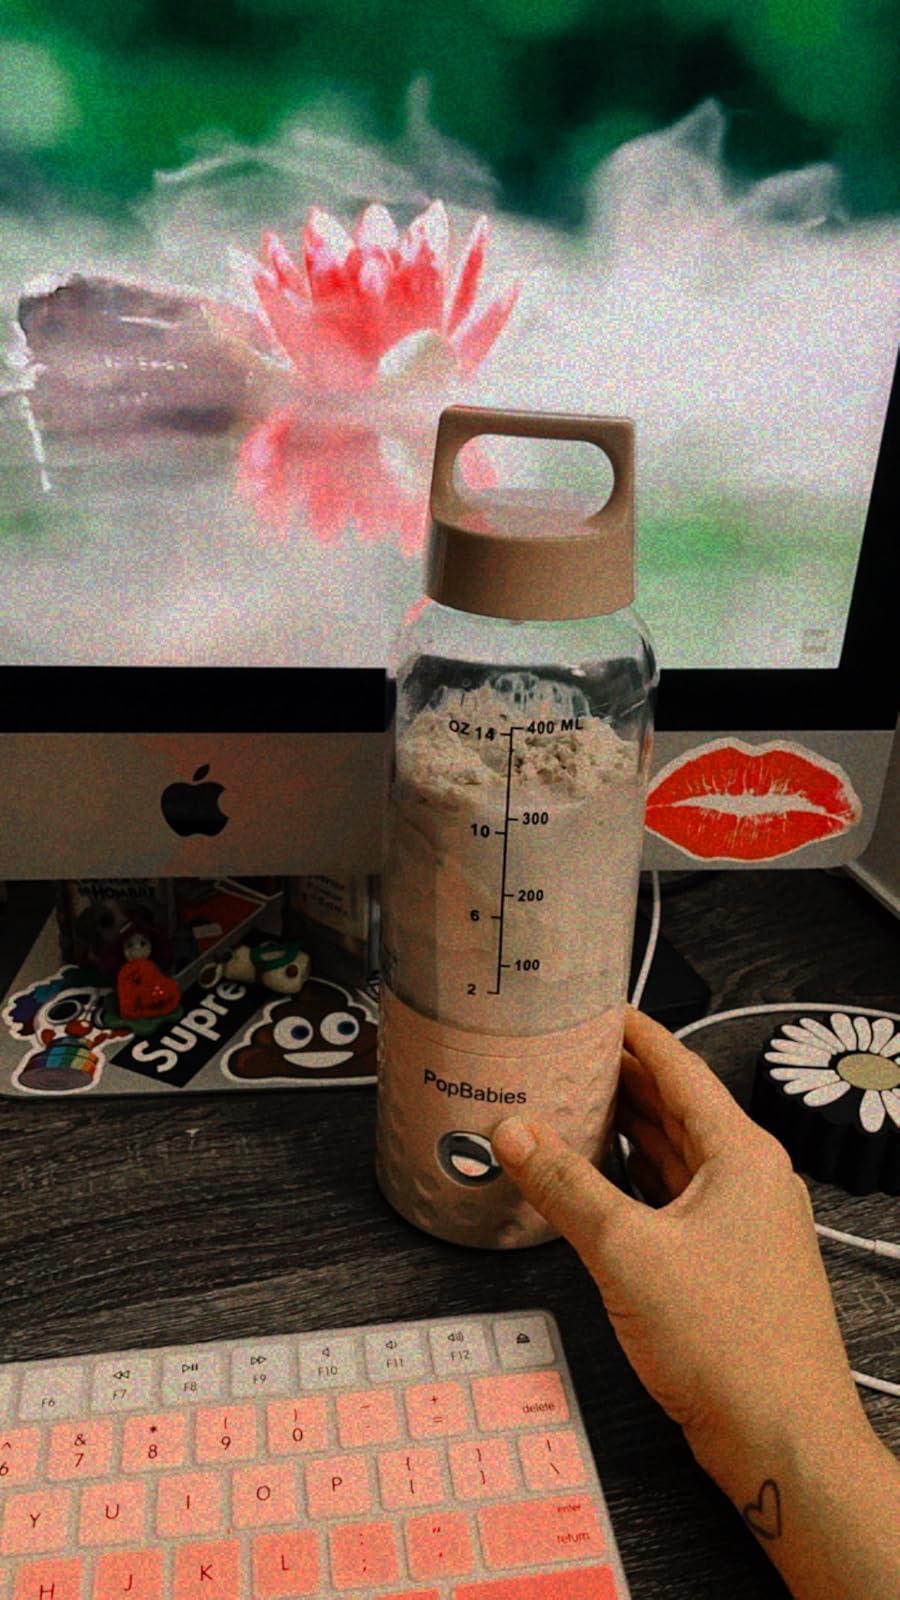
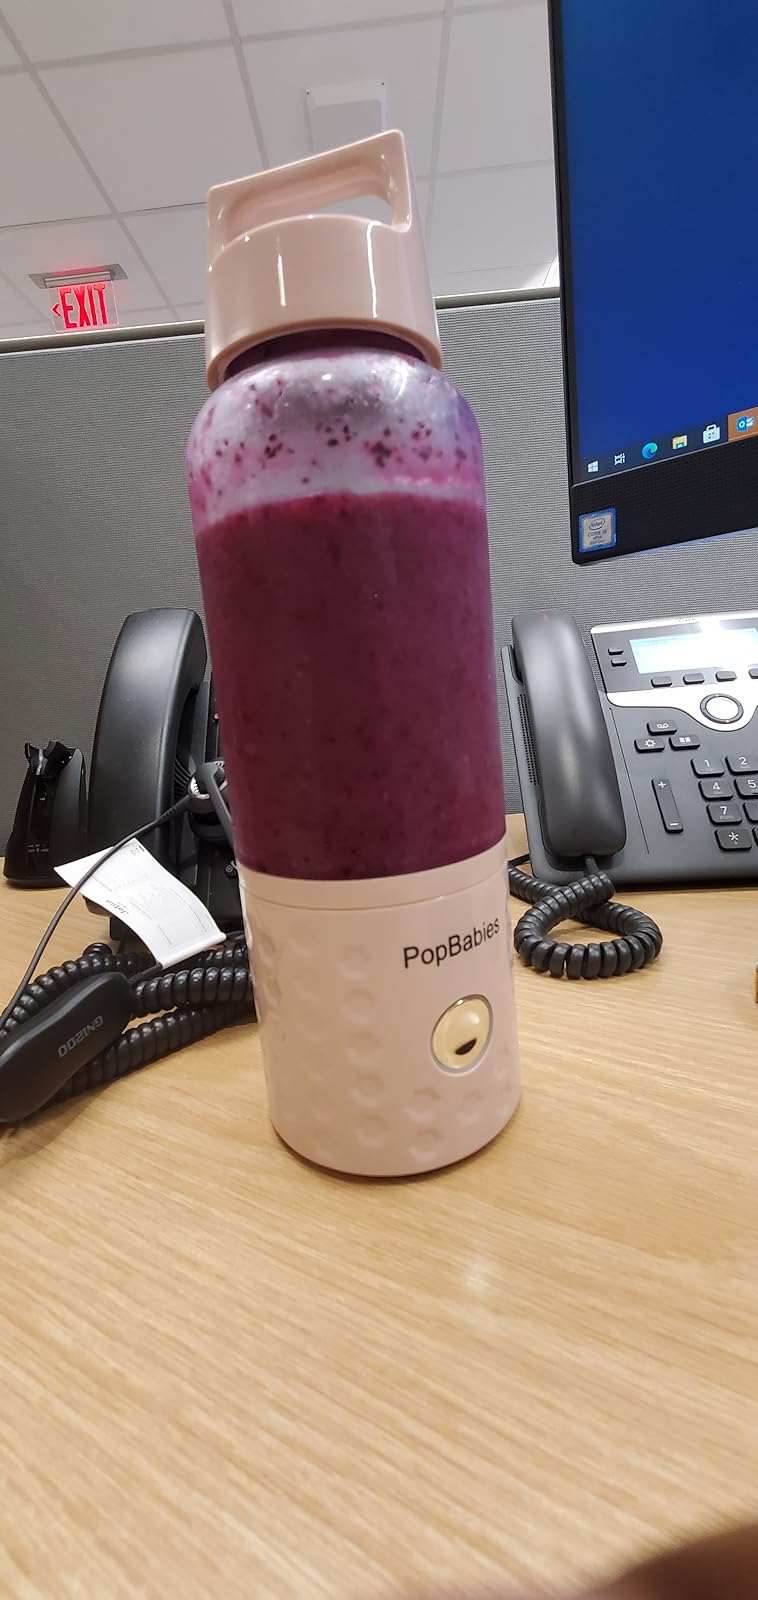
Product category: items_blender
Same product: yes